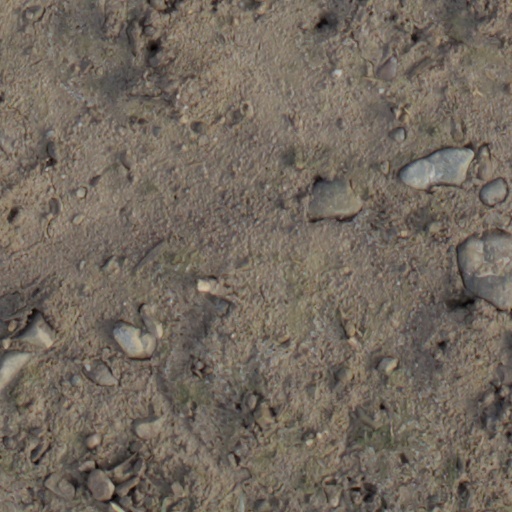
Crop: wheat